Serra do Gandarela National Park

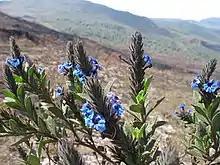
"Stachytarpheta ajugifolia"

The vegetation includes forms of rock fields, graminosos fields, savannas and forests, all in good state of preservation.